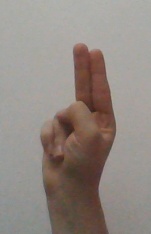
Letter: taa